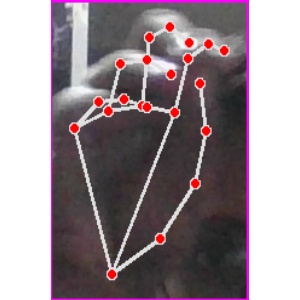
अक्षर: ङ